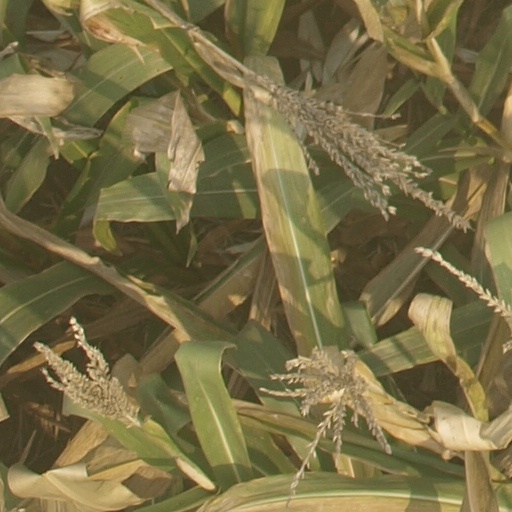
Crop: maize; corn